Middle Sandy Presbyterian Church

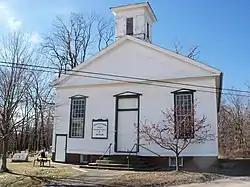

Middle Sandy Presbyterian Church (also known as Western Columbiana County Historical Society Museum; COL-13-1) is a historic church on Homeworth Road in Homeworth, Ohio.